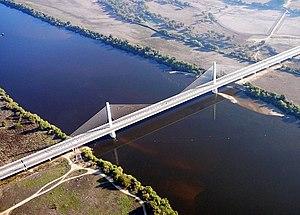
La liste des ponts les plus longs au monde recense les viaducs ou complexes de viaducs ou de ponts de longueur totale supérieure ou égale à 3 kilomètres et classés par ordre décroissant de longueur d'une part et les ouvrages de transports guidés d'autre part. Pour une liste de ponts classés selon leur portée, voir la liste des ponts suspendus et celle des ponts à haubans.
Cette liste de ponts du Portugal a pour vocation de présenter une liste de ponts remarquables du Portugal, tant par leurs caractéristiques dimensionnelles, que par leur intérêt architectural ou historique.